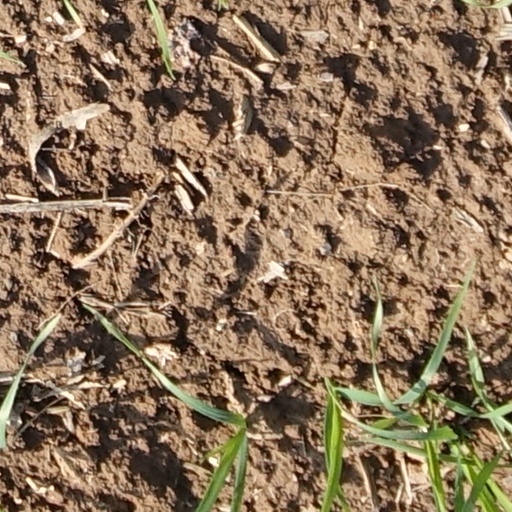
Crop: wheat